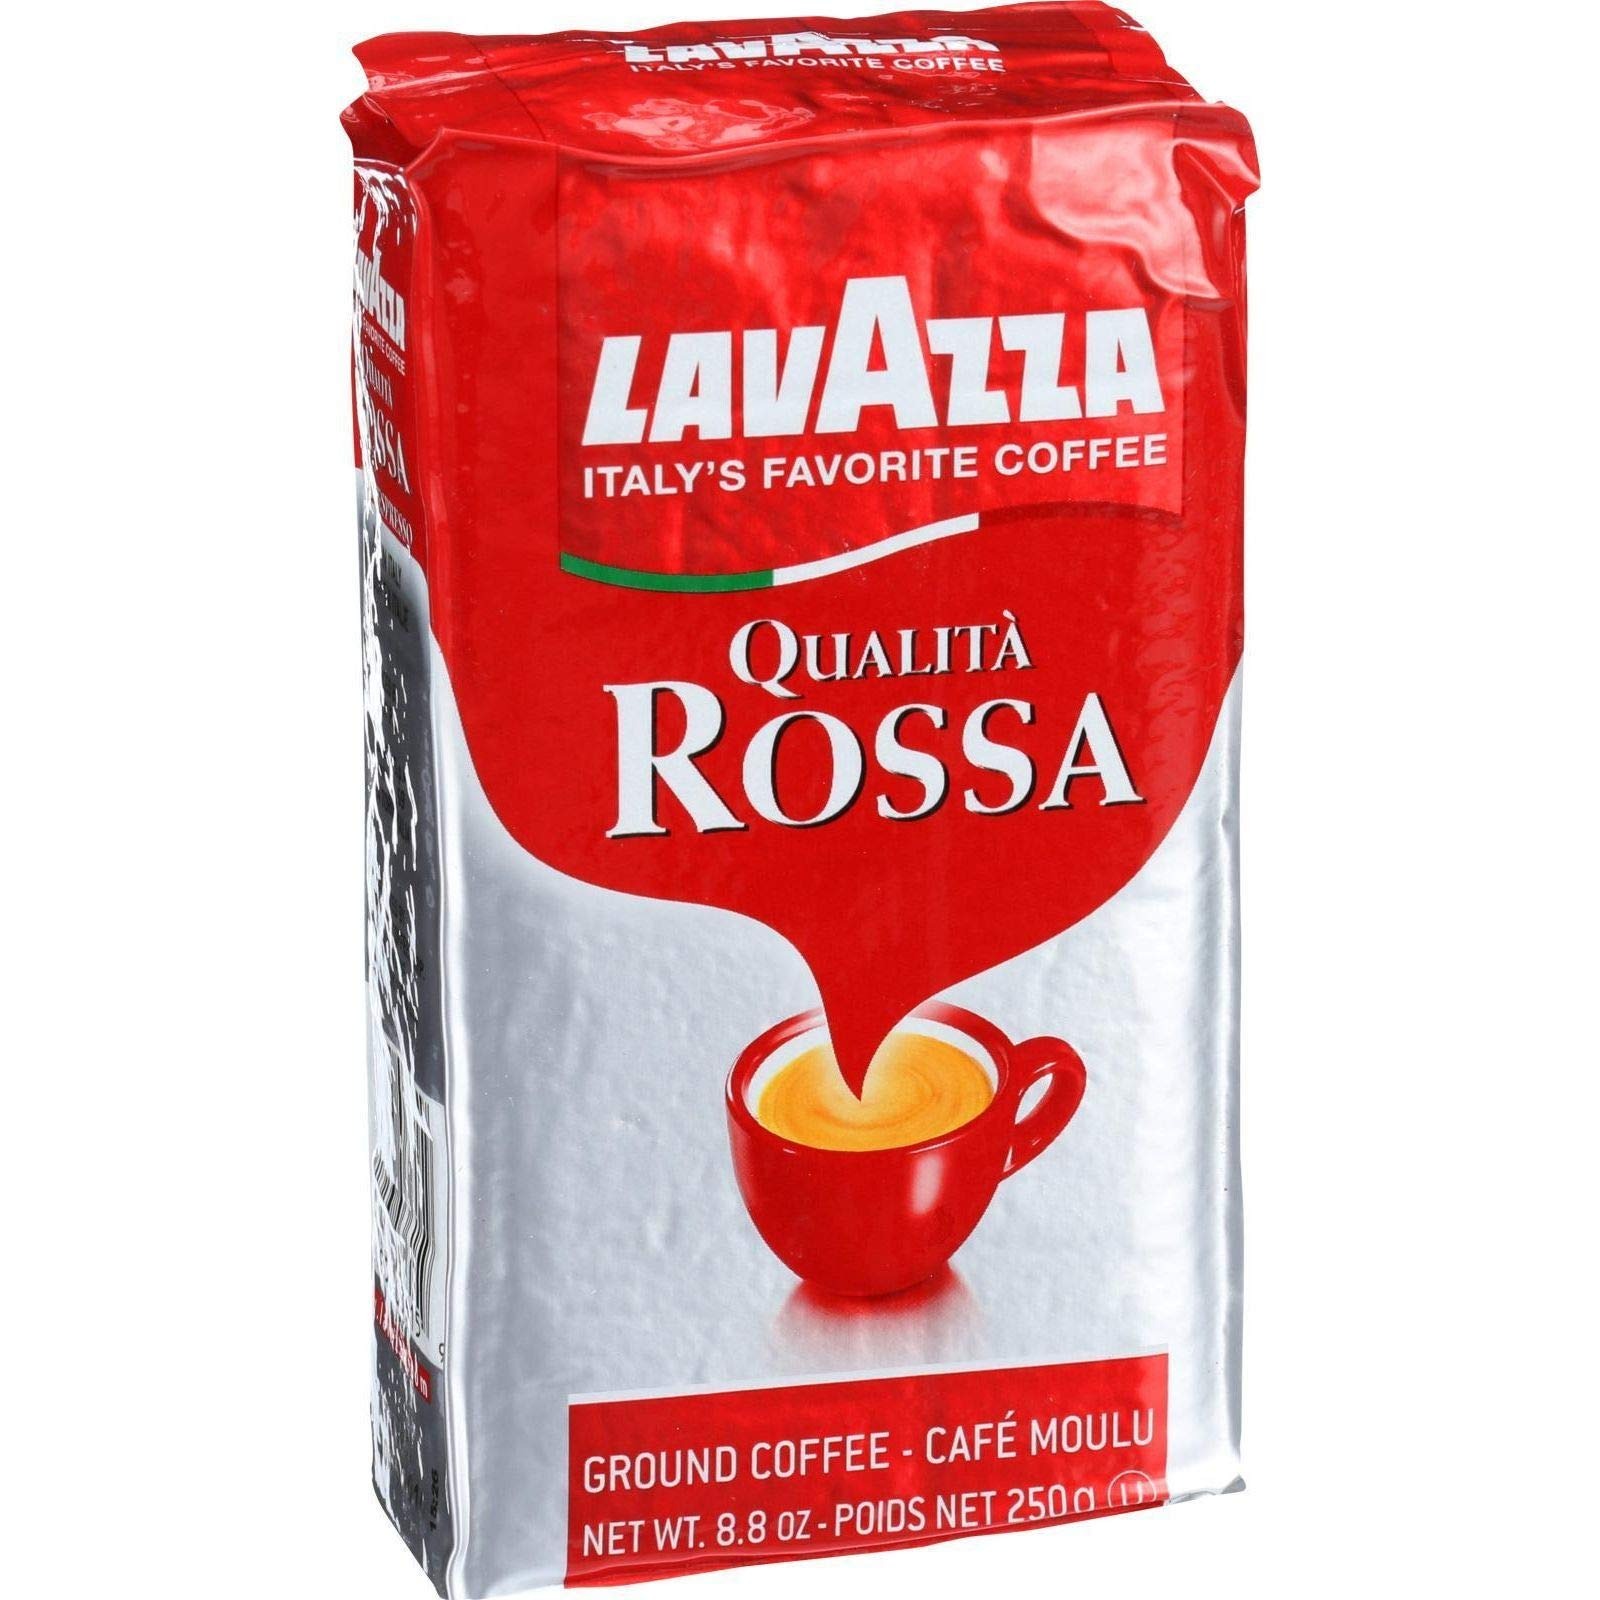
Item Name: Lavazza Qualita Rossa Ground Coffee - Espresso 8.8 Ounce (Pack Of 10)10
Value: 88.0
Unit: Ounce

Price: 12.29